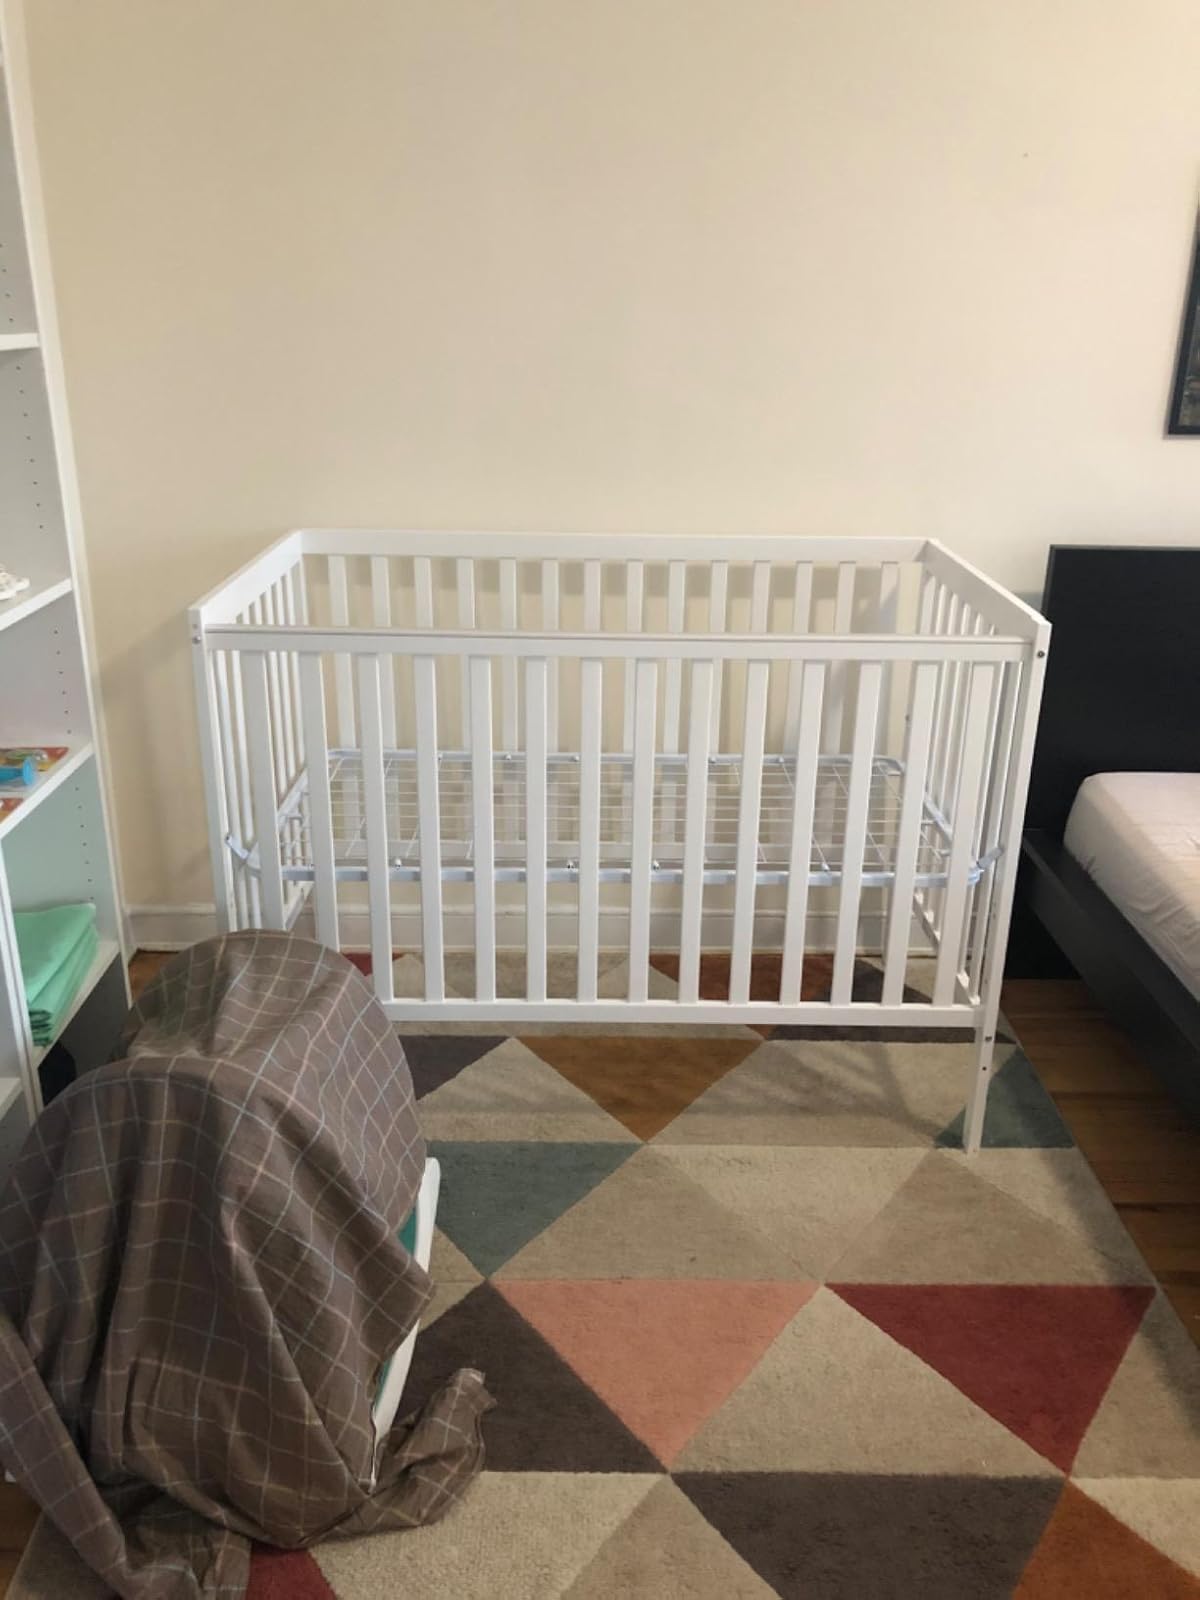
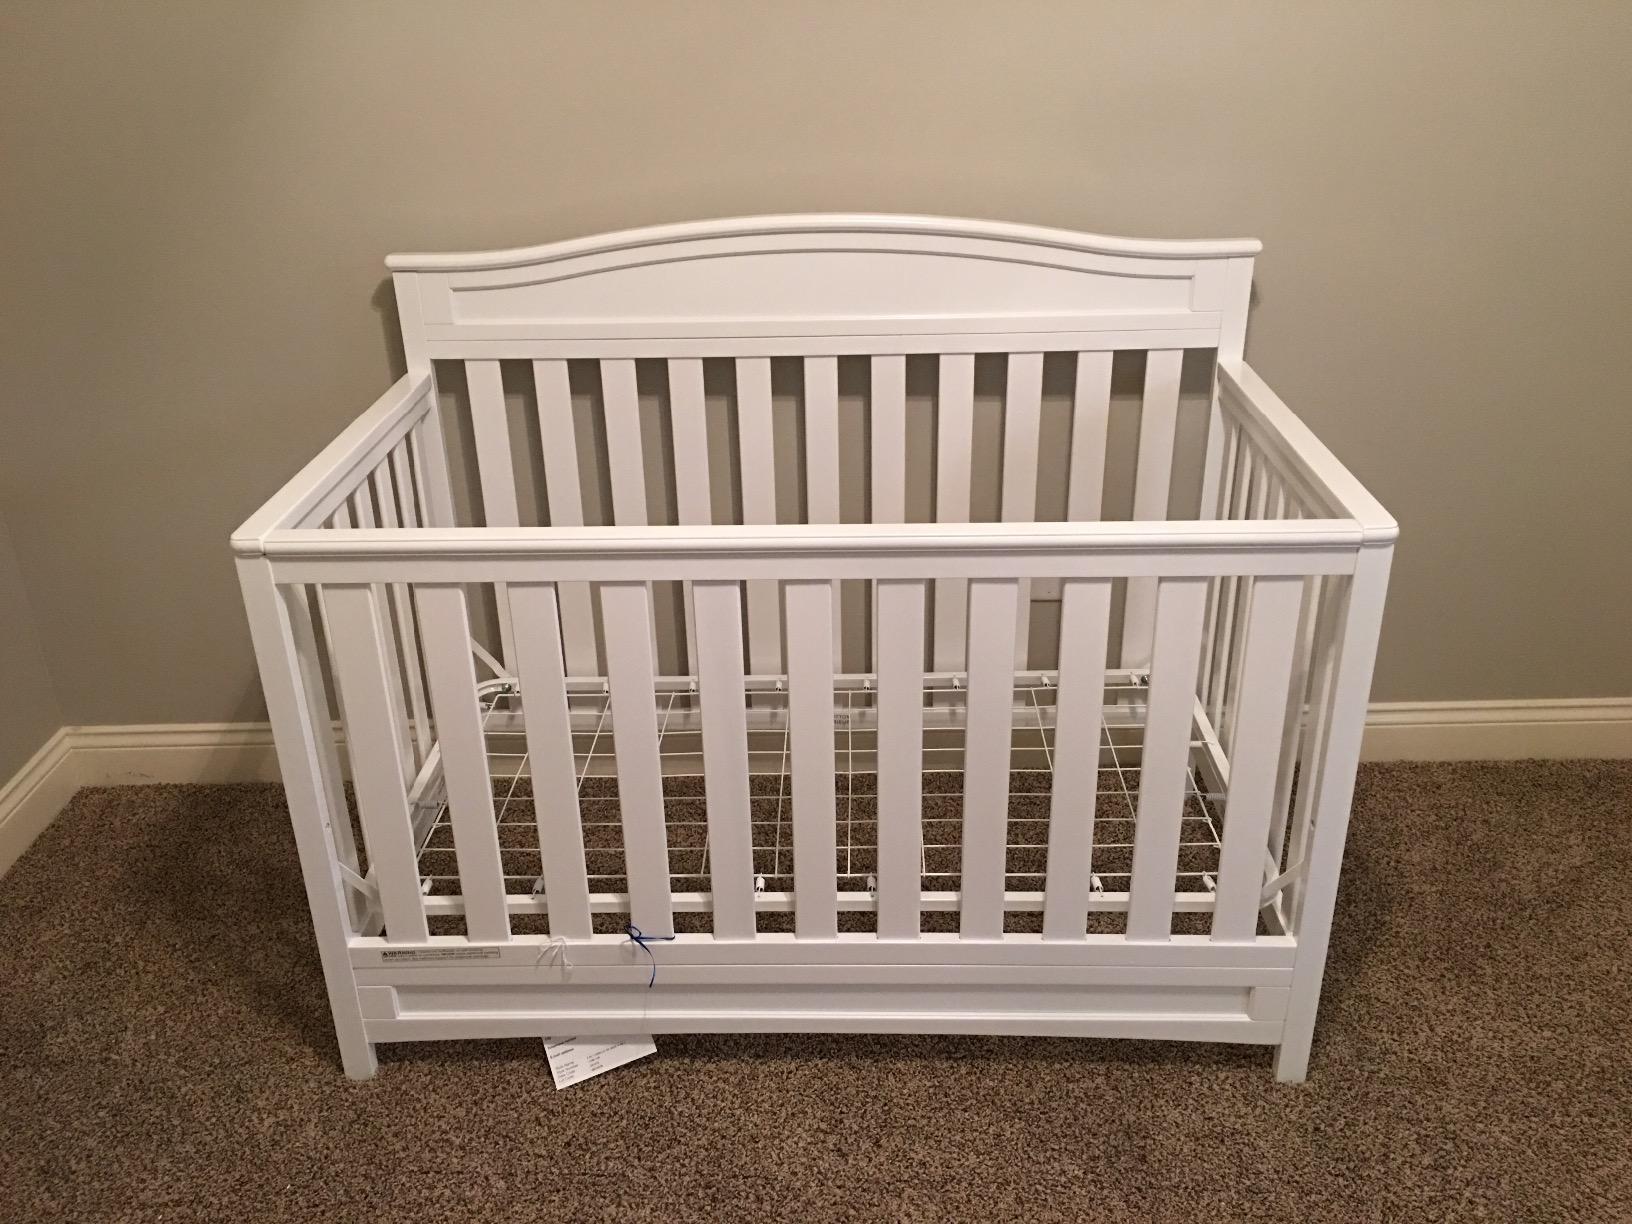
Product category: products_crib
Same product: no